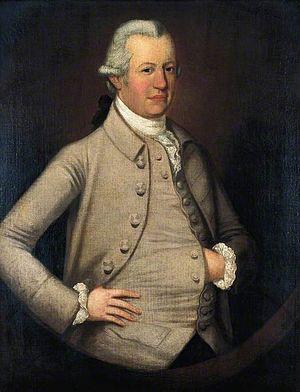
Samuel Fludyer, né en 1704 et mort le 18 janvier 1768, 1ᵉʳ baronnet Fludyer de Lee Place, est un commerçant et un banquier anglais qui fut membre du Parlement anglais et lord-maire de Londres.